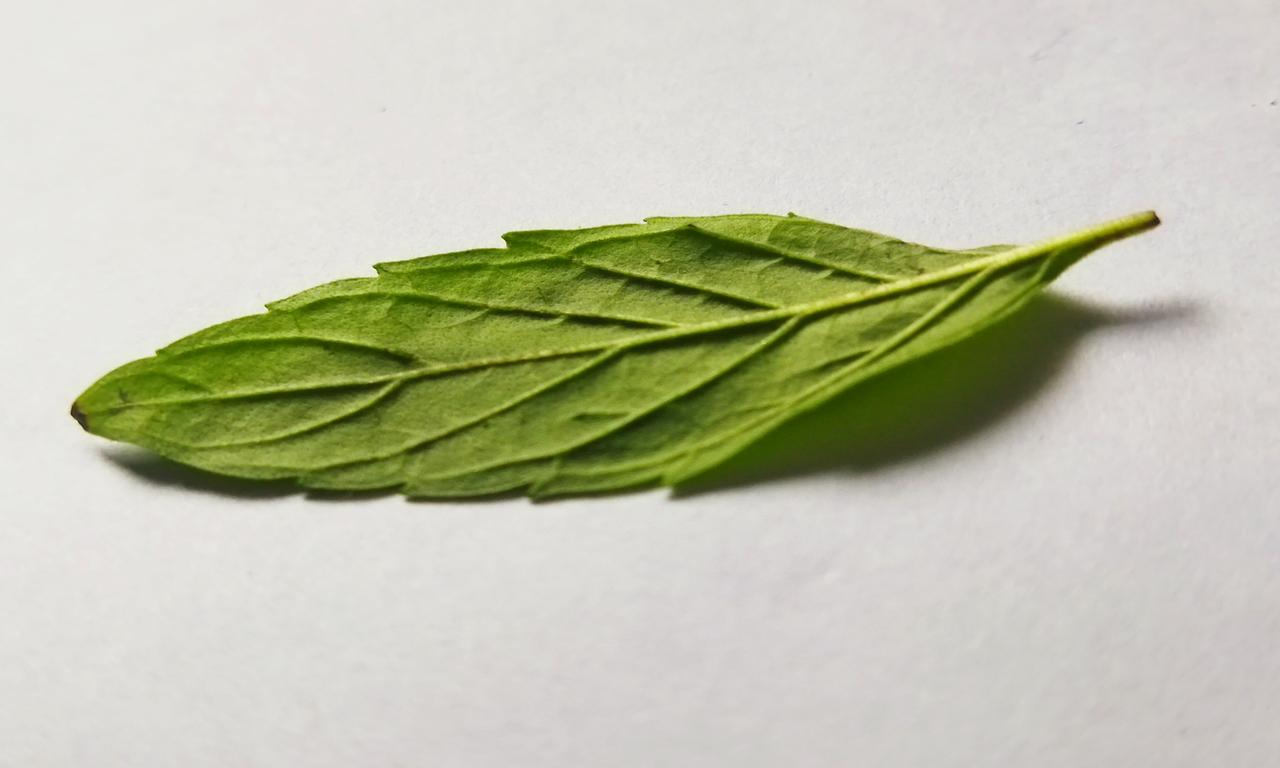
Label: Fresh